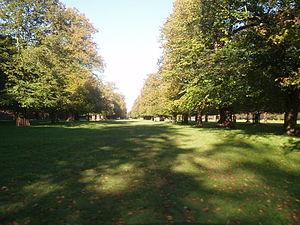
Bushy Park est le second plus grand parc royal de Londres. Il est situé dans le district de Richmond upon Thames, au sud-ouest de la capitale britannique.